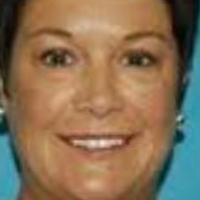
Age group: age 41-55